Maysville, Kentucky minor league baseball

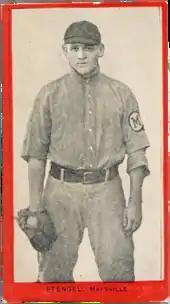
(1910) Baseball Hall of Fame member Casey Stengel, Maysville Rivermen.

Maysville continued play in the 1911 Blue Grass League season. An opening day parade featured Blue Grass League President Dr. W.C. Ussery. Maysville Mayor J.W. Lee threw out the first pitch and declared the day a business holiday. A crowd of 3,000 saw Maysville beat the Paris Bourbonites. The Maryville Rivermen finished with a record of 55–63, placing fourth under manager James Carmoney. Maysville finished the season 17.5 games behind the first place Paris Bourbonites.